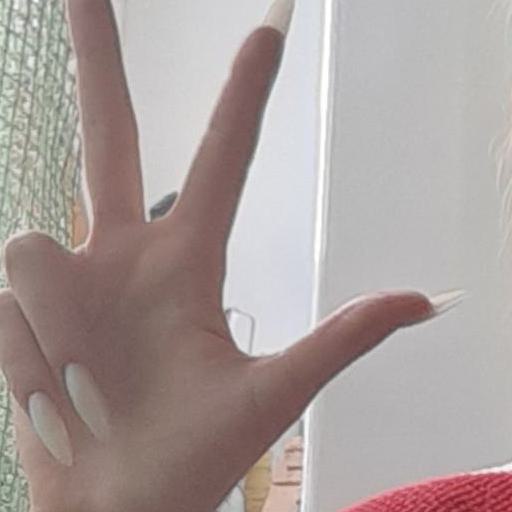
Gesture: three2